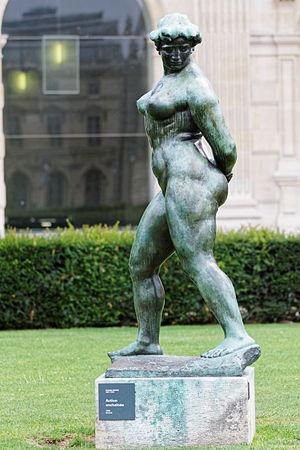
L'""Action enchaînée"", statue d'Aristide Maillol installée dans le jardin des Tuileries à Paris."
L'Action enchaînée est une œuvre du sculpteur français Aristide Maillol. Créée en 1905, elle est installée à Puget-Théniers, en France. Une réplique est visible à Paris. Une réplique a été installée à Banyuls-sur-Mer, ville natale de Maillol.
Aristide Maillol, né le 8 décembre 1861 à Banyuls-sur-Mer, où il est mort le 27 septembre 1944, est un peintre, graveur et sculpteur français.